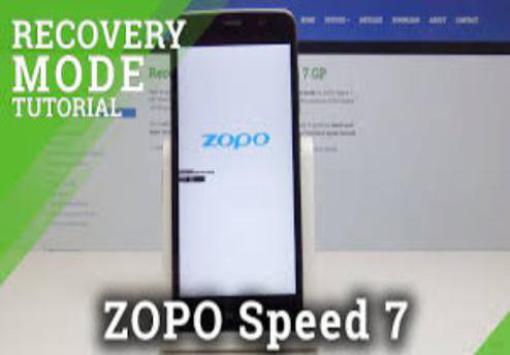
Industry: Electronic